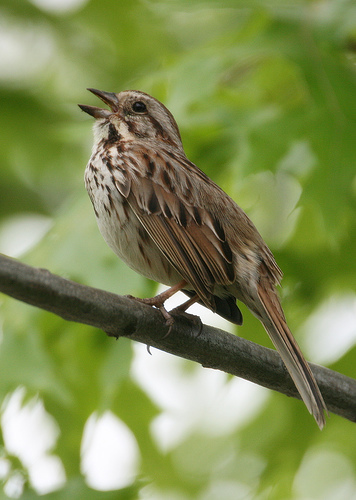
the bird has a small bill and black eyerings that are small.
bird has brown body feathers, brown breast feathers, and black beakthe bird has variegated feathers of brown and white colors and a brown beak.
a bird with a mix of dark brown and light brown colors.
this is a small brown bird with a white belly and a brown spotted breast.
this bird is brown with white and has a very short beak.
this bird has wings that are brown and has a white belly
this bird has ruffled feathers of white, brown, and black.
this bird has a brown crown, brown primaries, and a brown and white belly.
this bird has a brown body that is spotted with darker brown and a white underbelly.
Species: Song Sparrow